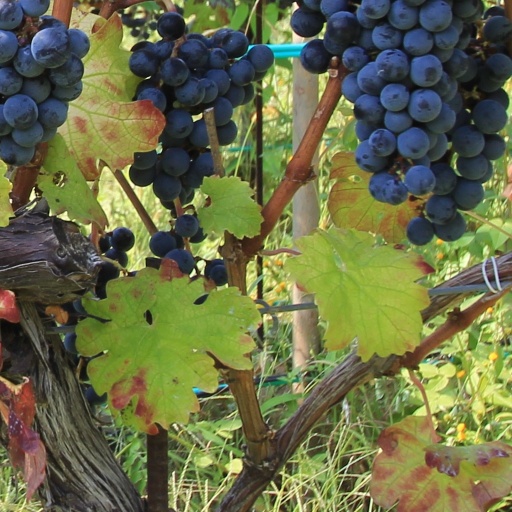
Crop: grape